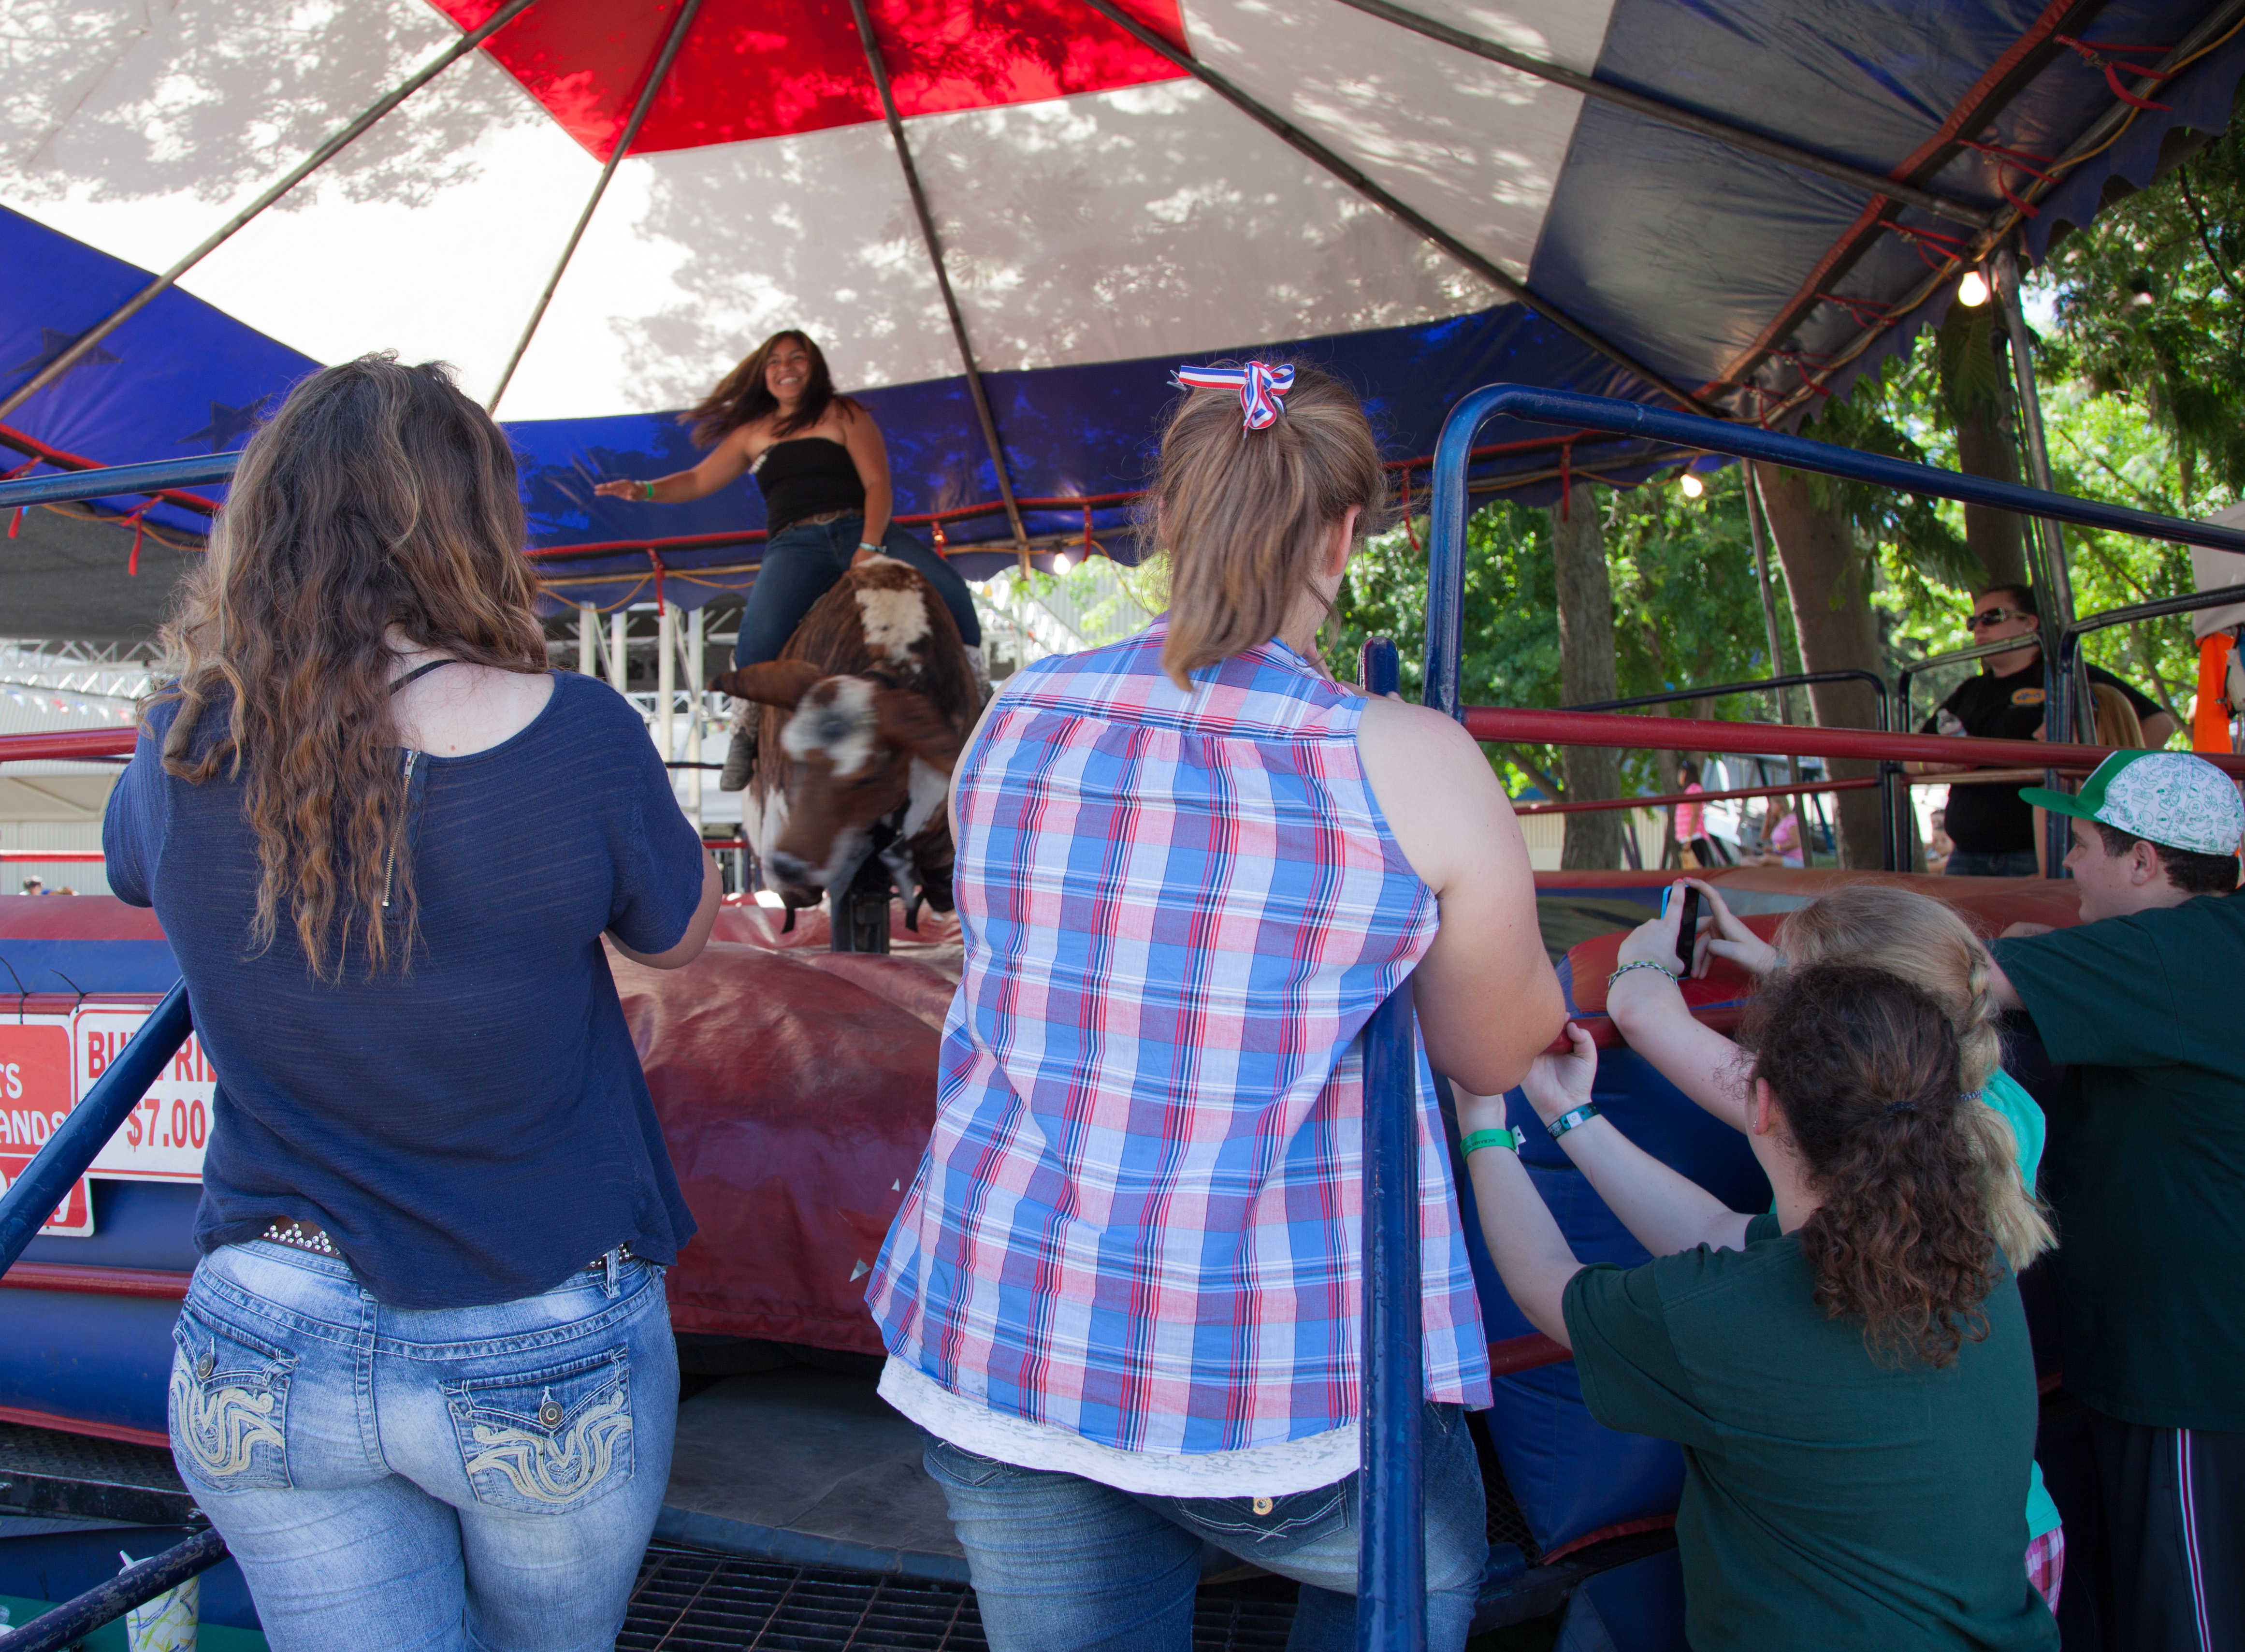
people, crowd, festival, fair